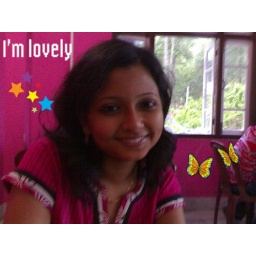
inside pink coated walls of aunty's paratha shop in a pink dress!